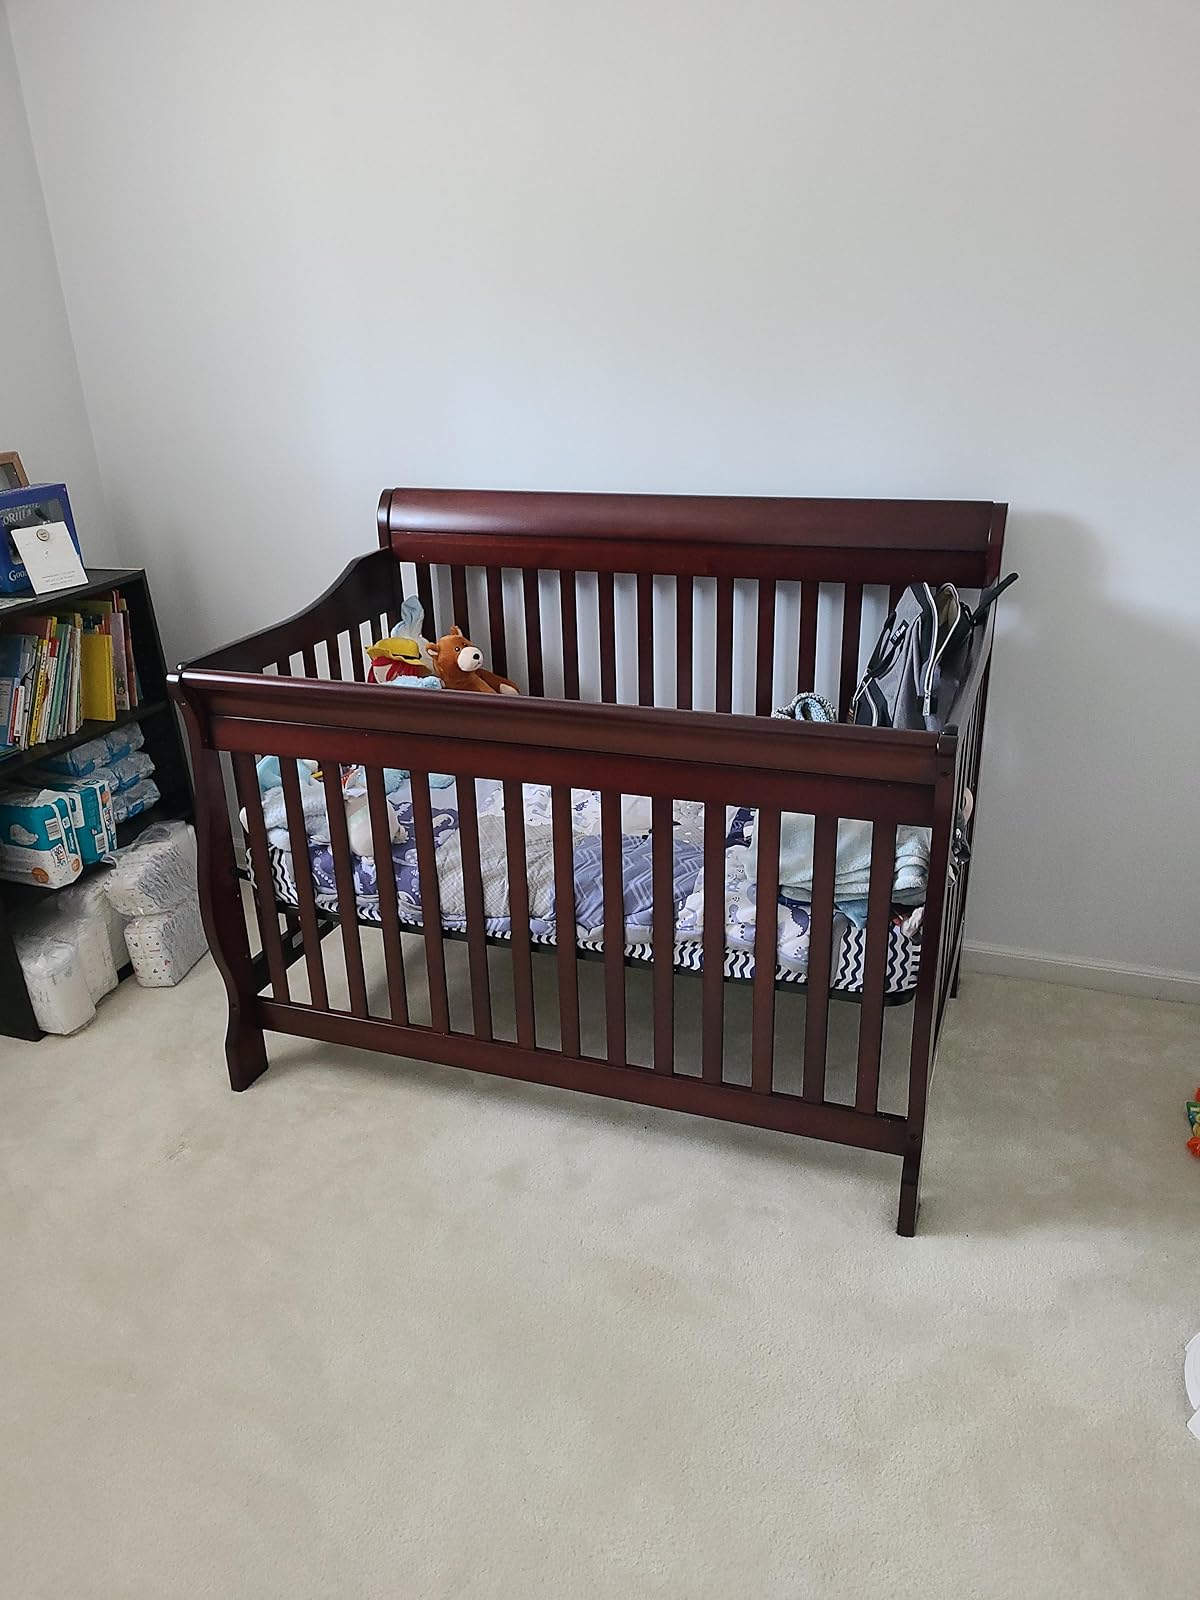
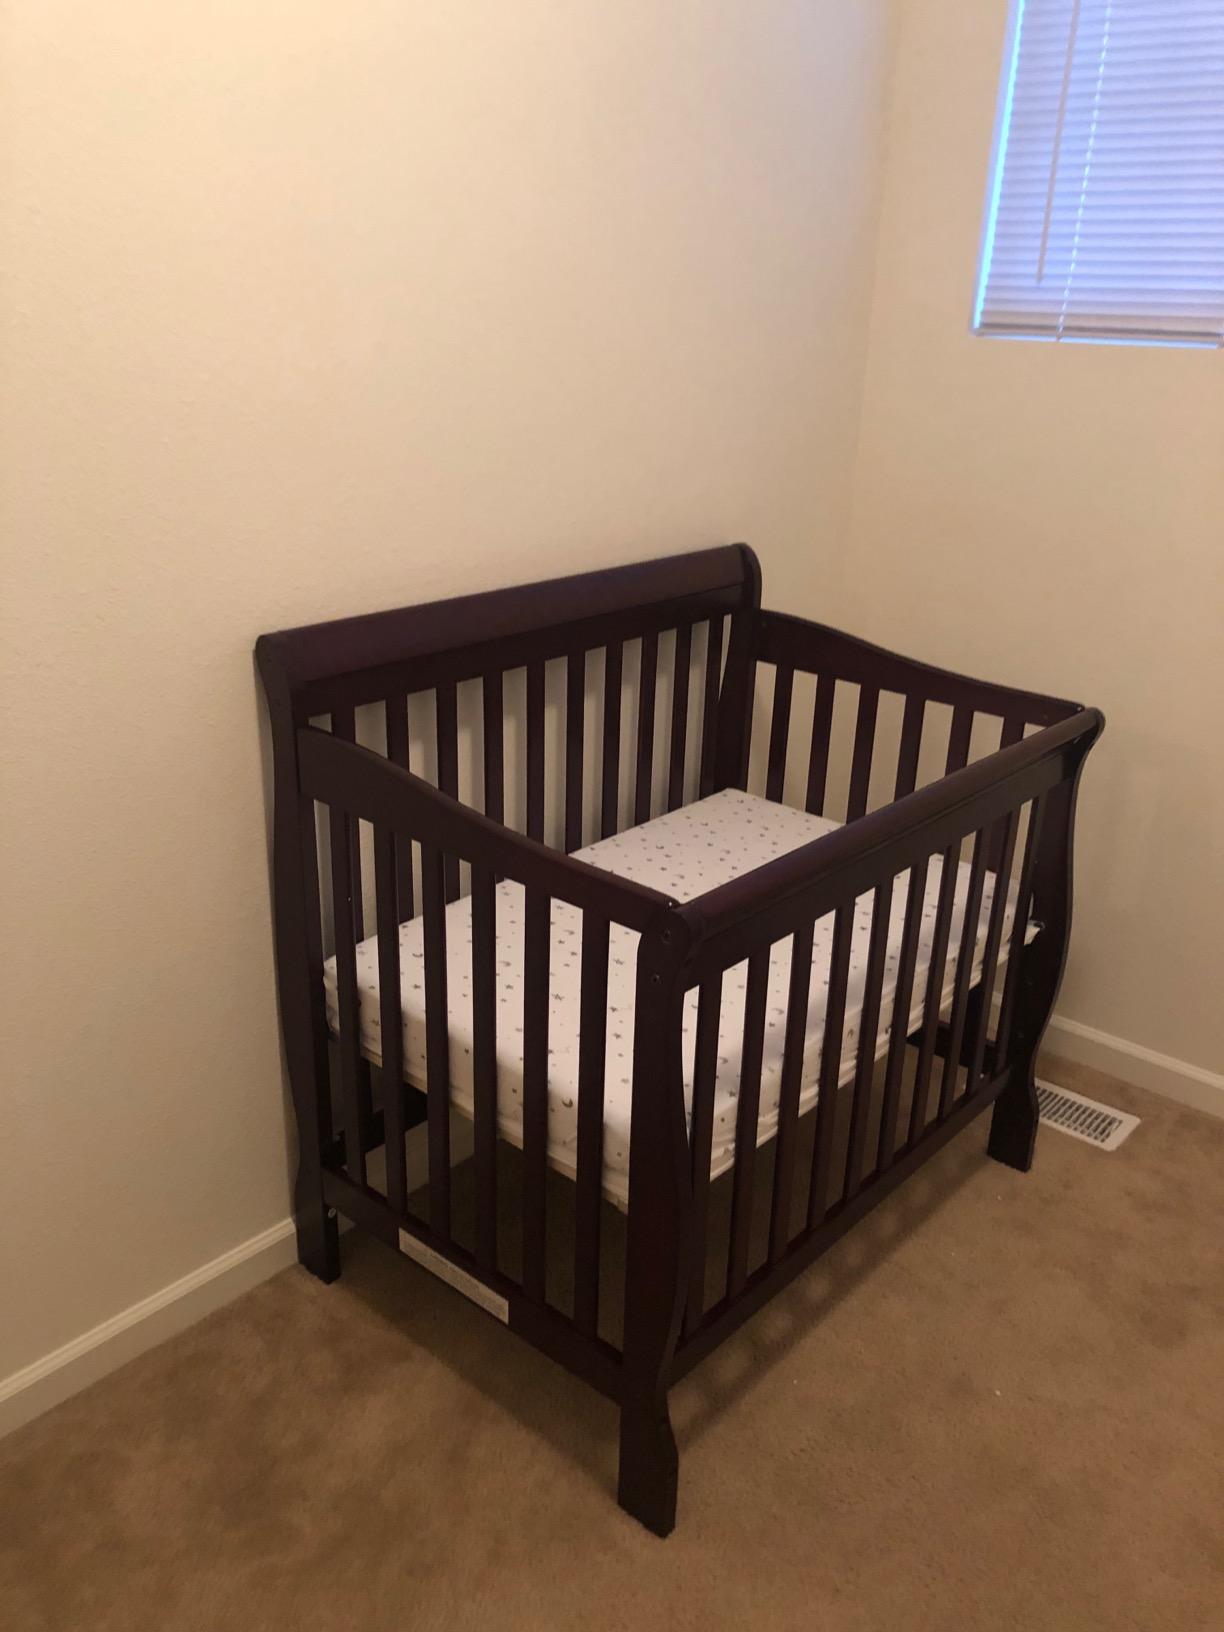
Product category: products_crib
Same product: yes